Punic Wars

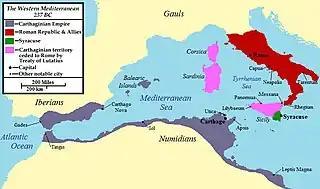

The war continued, with neither side able to gain a decisive advantage. The Carthaginians attacked and recaptured Akragas in 255BC, but not believing they could hold the city they razed and abandoned it. The Romans rapidly rebuilt their fleet, adding 220 new ships, and captured Panormus (modern Palermo) in 254BC. The next year they lost another 150 ships to a storm. On Sicily the Romans avoided battle in 252 and 251BC, according to Polybius because they feared the war elephants which the Carthaginians had shipped to the island. In 250BC the Carthaginians advanced on Panormus, but in a battle outside the walls the Romans drove off the Carthaginian elephants with javelins. The elephants routed through the Carthaginian infantry, who were then charged by the Roman infantry to complete their defeat.